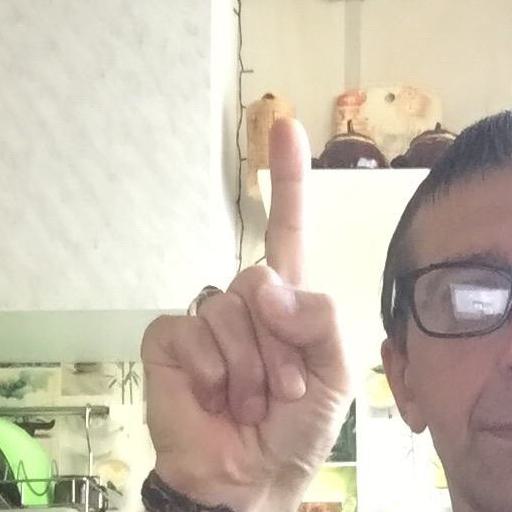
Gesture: one